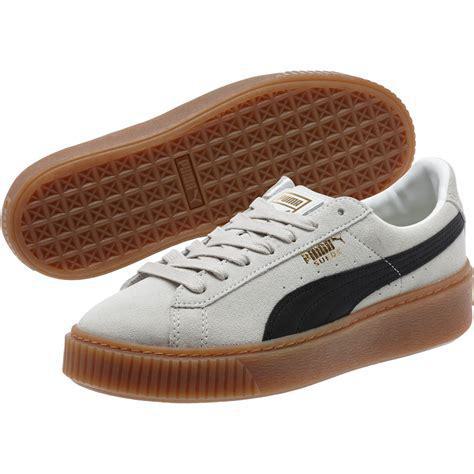
Brand: Puma
Model: Suede